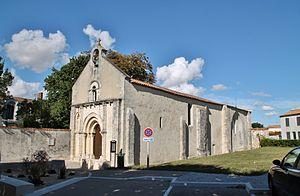
Cet article recense une partie des monuments historiques de la Charente-Maritime, en France.
Saint-Rogatien est une commune du sud-ouest de la France située dans le département de la Charente-Maritime.